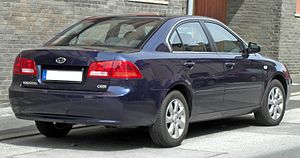
Kia Magentis / Magentis/Optima (MG, 2005−2010)
Kia Magentis er en sedan tilhørende den store mellemklasse, produceret af den sydkoreanske bilfabrikant Kia Motors.